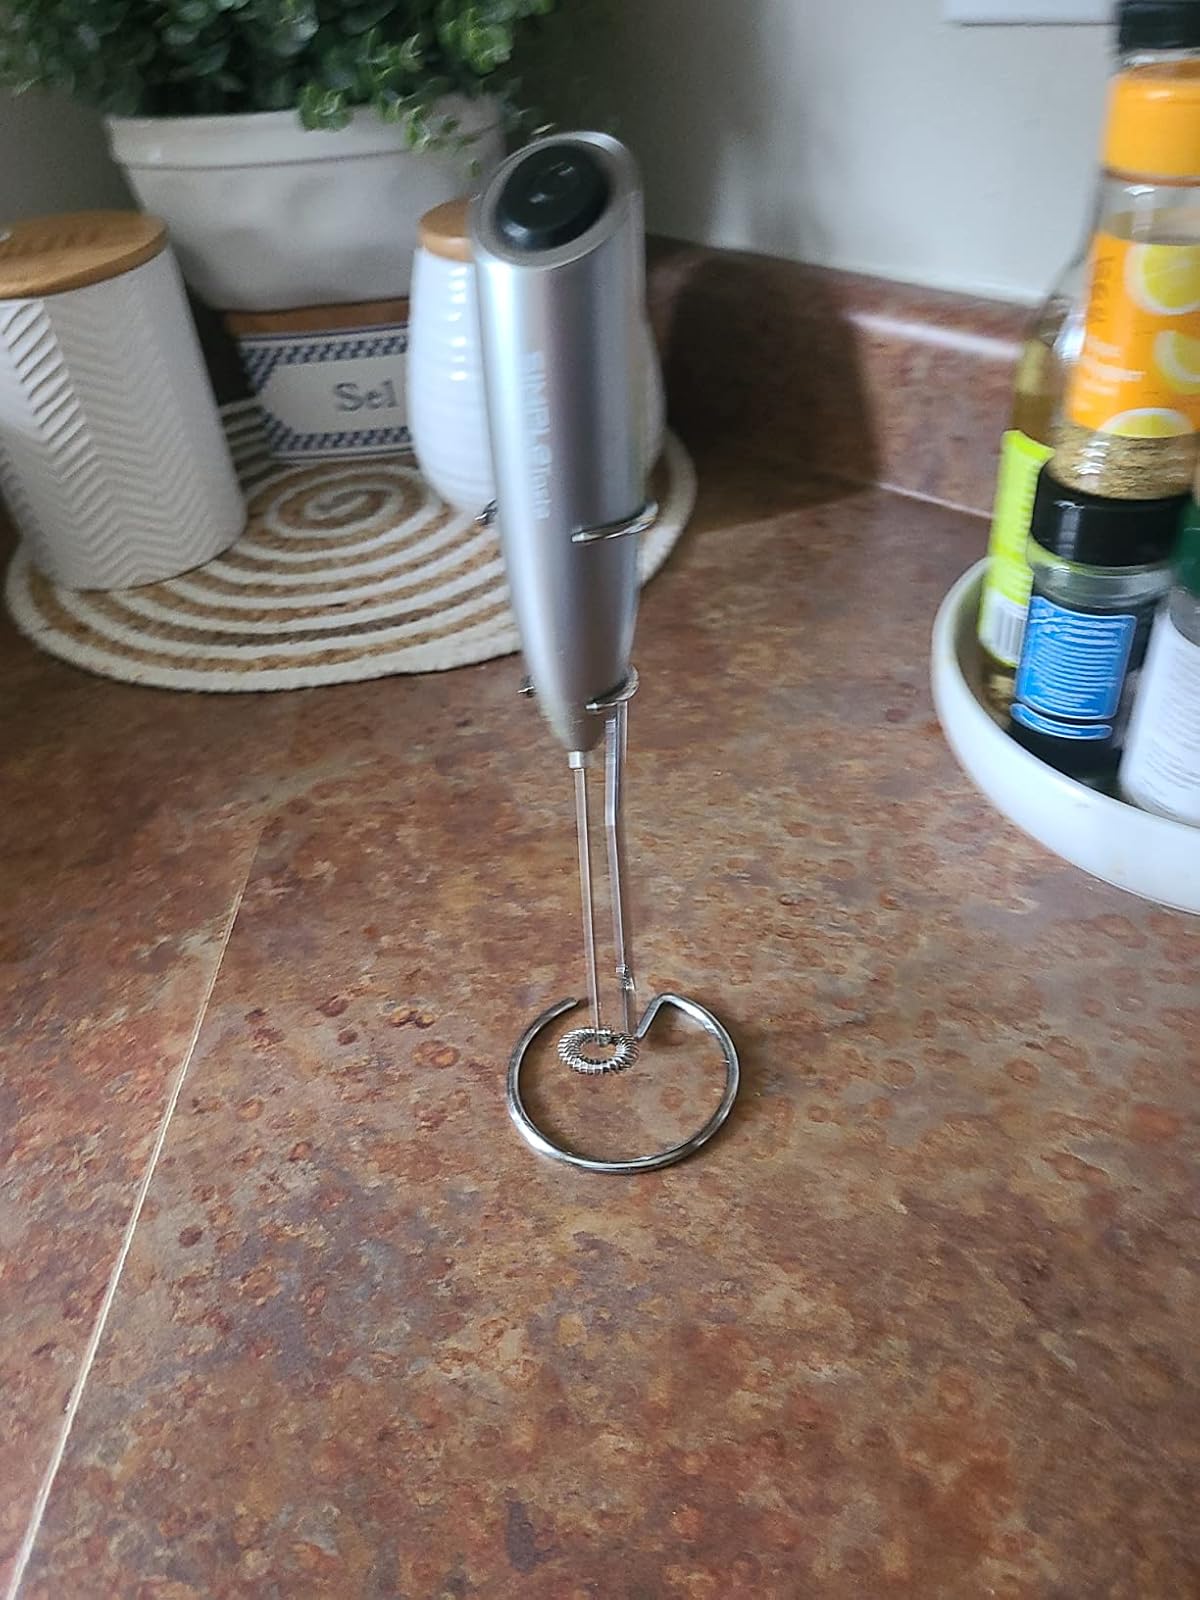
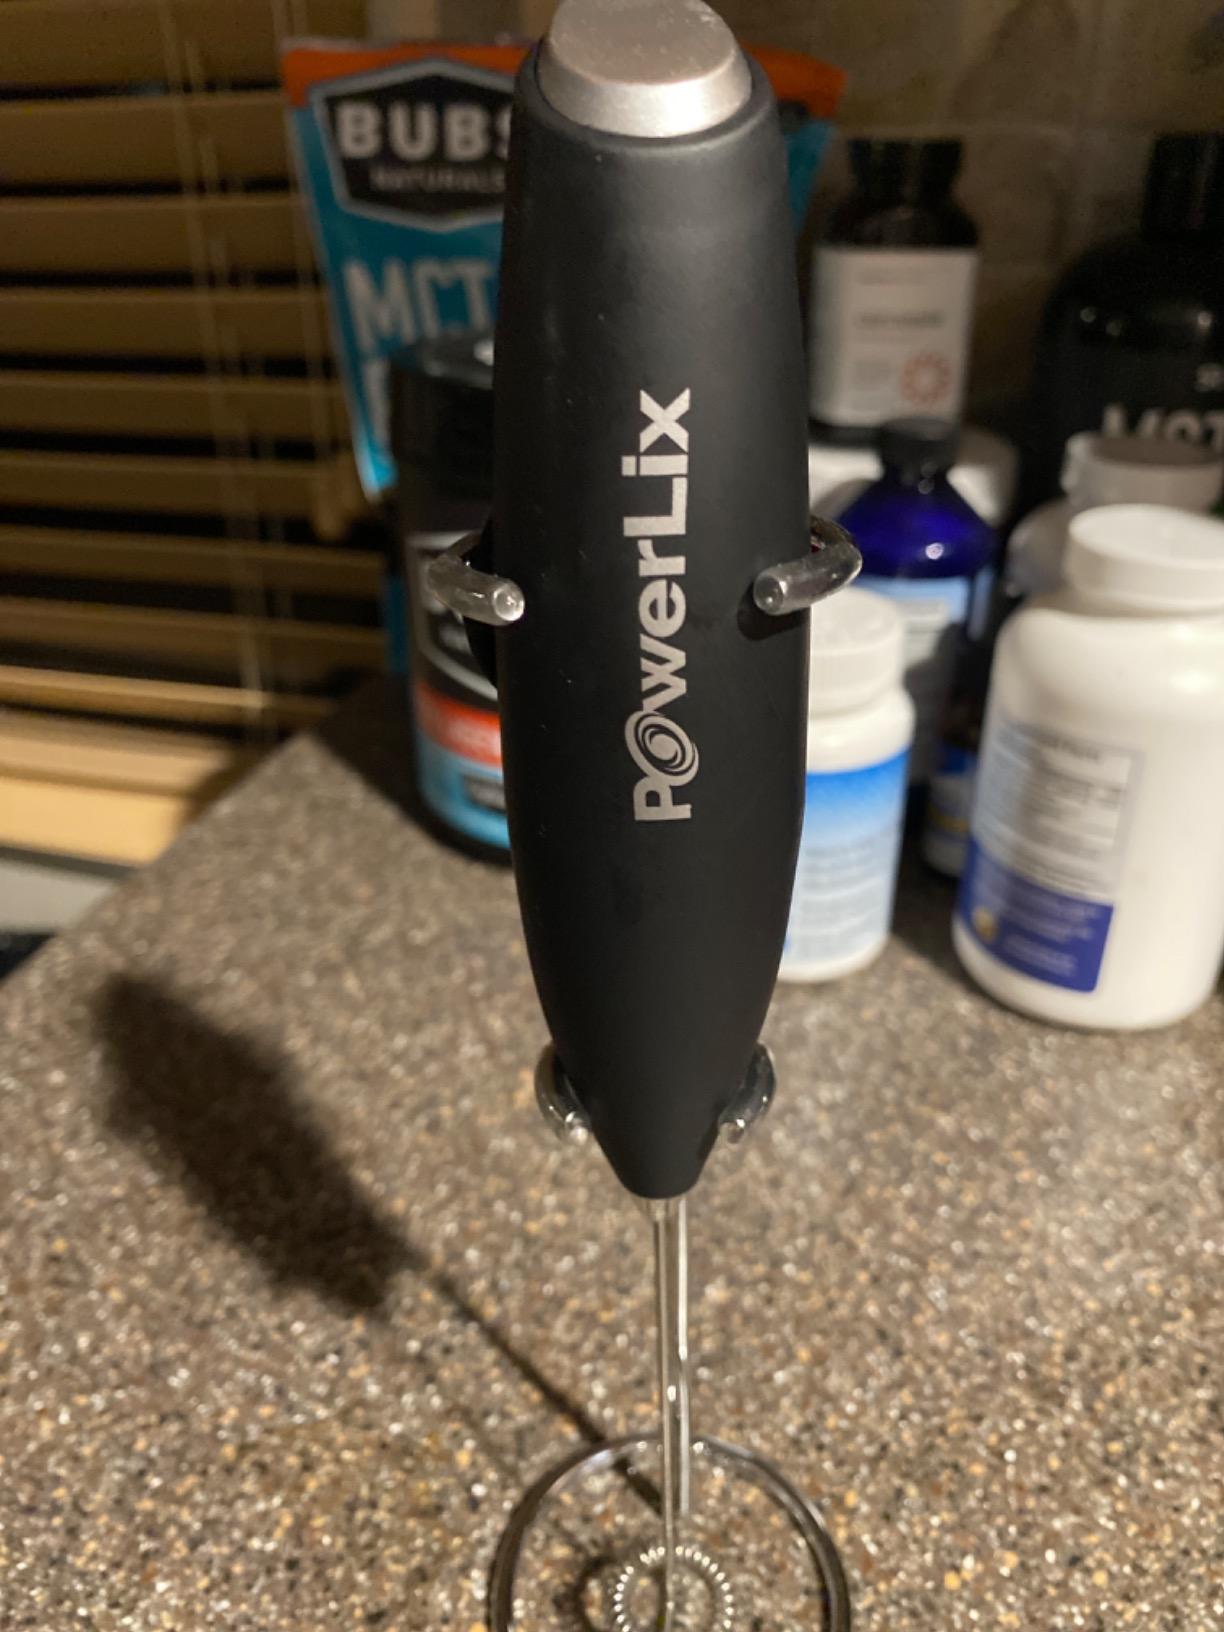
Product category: items_mixer
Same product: no